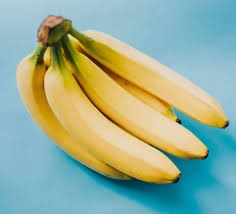
Label: banana